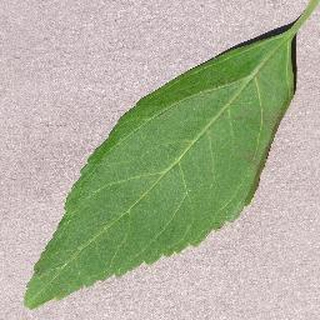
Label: healthy_cherry